Weekend markets in Hong Kong

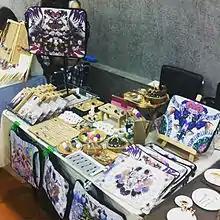
stalls selling well-designed clothes, handicrafts and accessories

D2 Place is the new cultural and creativity hub in West Kowloon where people regularly organize weekend markets, aiming to promote local culture and encourage young people to develop their own business with the mission of "Small Shops with Big Ideas".